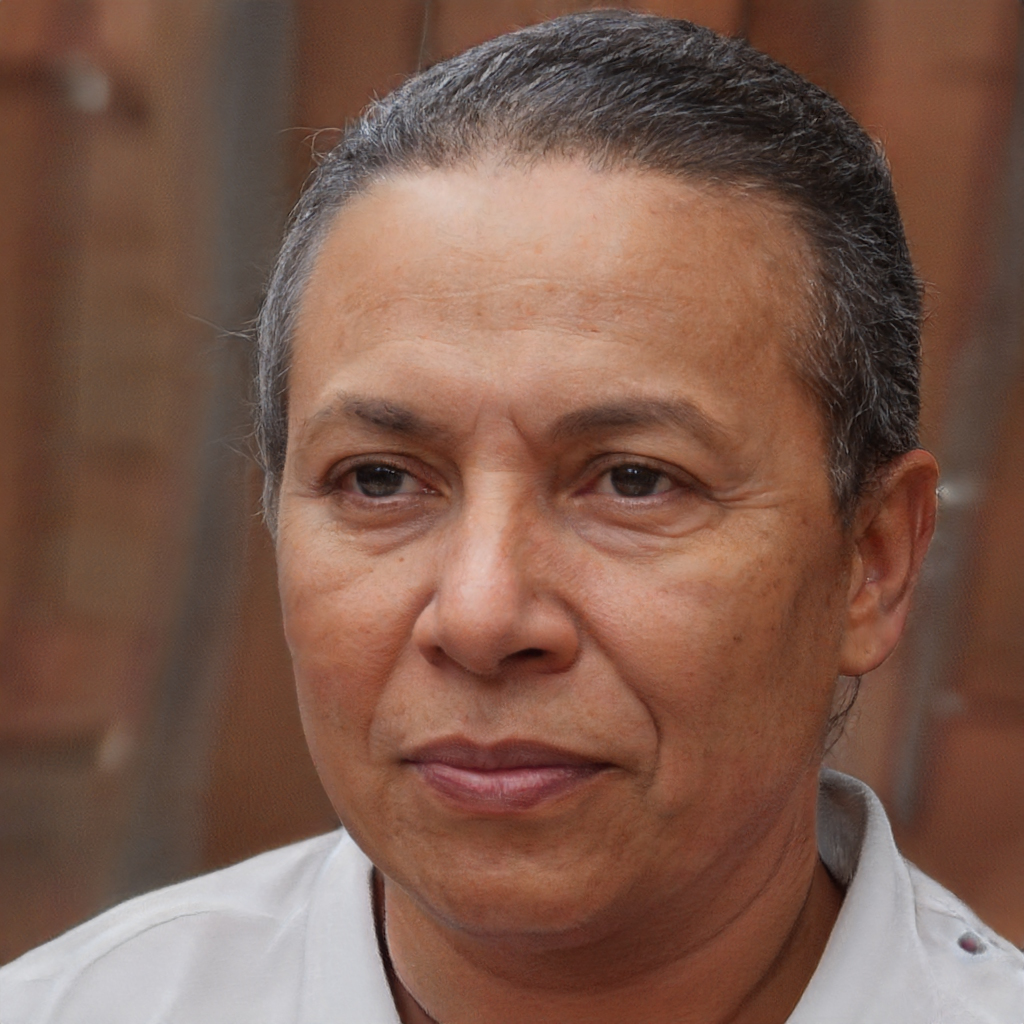
Gender: Male